Hanequin de Cuéllar

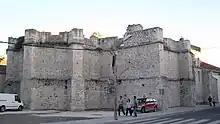
Monastery of San Francisco de Cuéllar, of which Hanequin de Cuéllar executed the design church in two phases, between 1476 and 1518.

Hanequin de Cuéllar (1447 – 1518) was a Spanish architect and sculptor who worked in Castile. In the documentation, he is named only as "Hanequin" and modern historians have given him the last name "of Cuéllar" because he lived and worked in the area of influence of Cuéllar (Segovia), and possibly to differentiate him from his father, Hannequin de Bruxelles, also an architect.